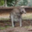
Label: kangaroo